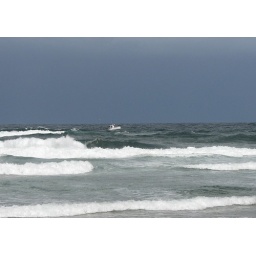
This little boat was bobbing up and down in the waves. I was glad to be on solid ground today.